Mets–Phillies rivalry

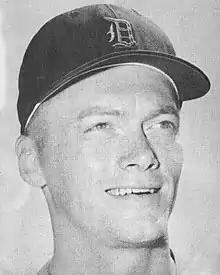
A young man in his mid-twenties smiling and looking to the right of the image; he is wearing a dark baseball cap on his head with an Old English "D" on the front

Bunning's perfect game occurred in the 1964 season, during which the Phillies finished at the top and the Mets finished bottom. Pitcher Jim Bunning, in his first season with the Phillies, entered play on June 21 with a 6–2 record on the season. He was opposed on the mound by Tracy Stallard for the Mets in the first game of a doubleheader. Through the first four innings, Bunning totaled four strikeouts through 12 batters.